Bingo Rimér

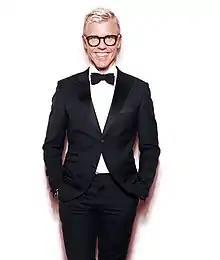
Bingo Rimér in 2015

After graduating as a student in photography in 1994, Rimér started his career working two years in Studio Magnus Reed. He has worked as an in-house photographer for Swedish publications such as "Slitz", "Magazine Café" and "Playboy".